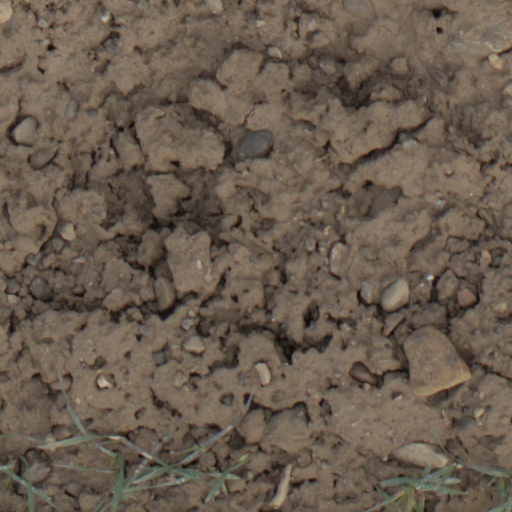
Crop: wheat